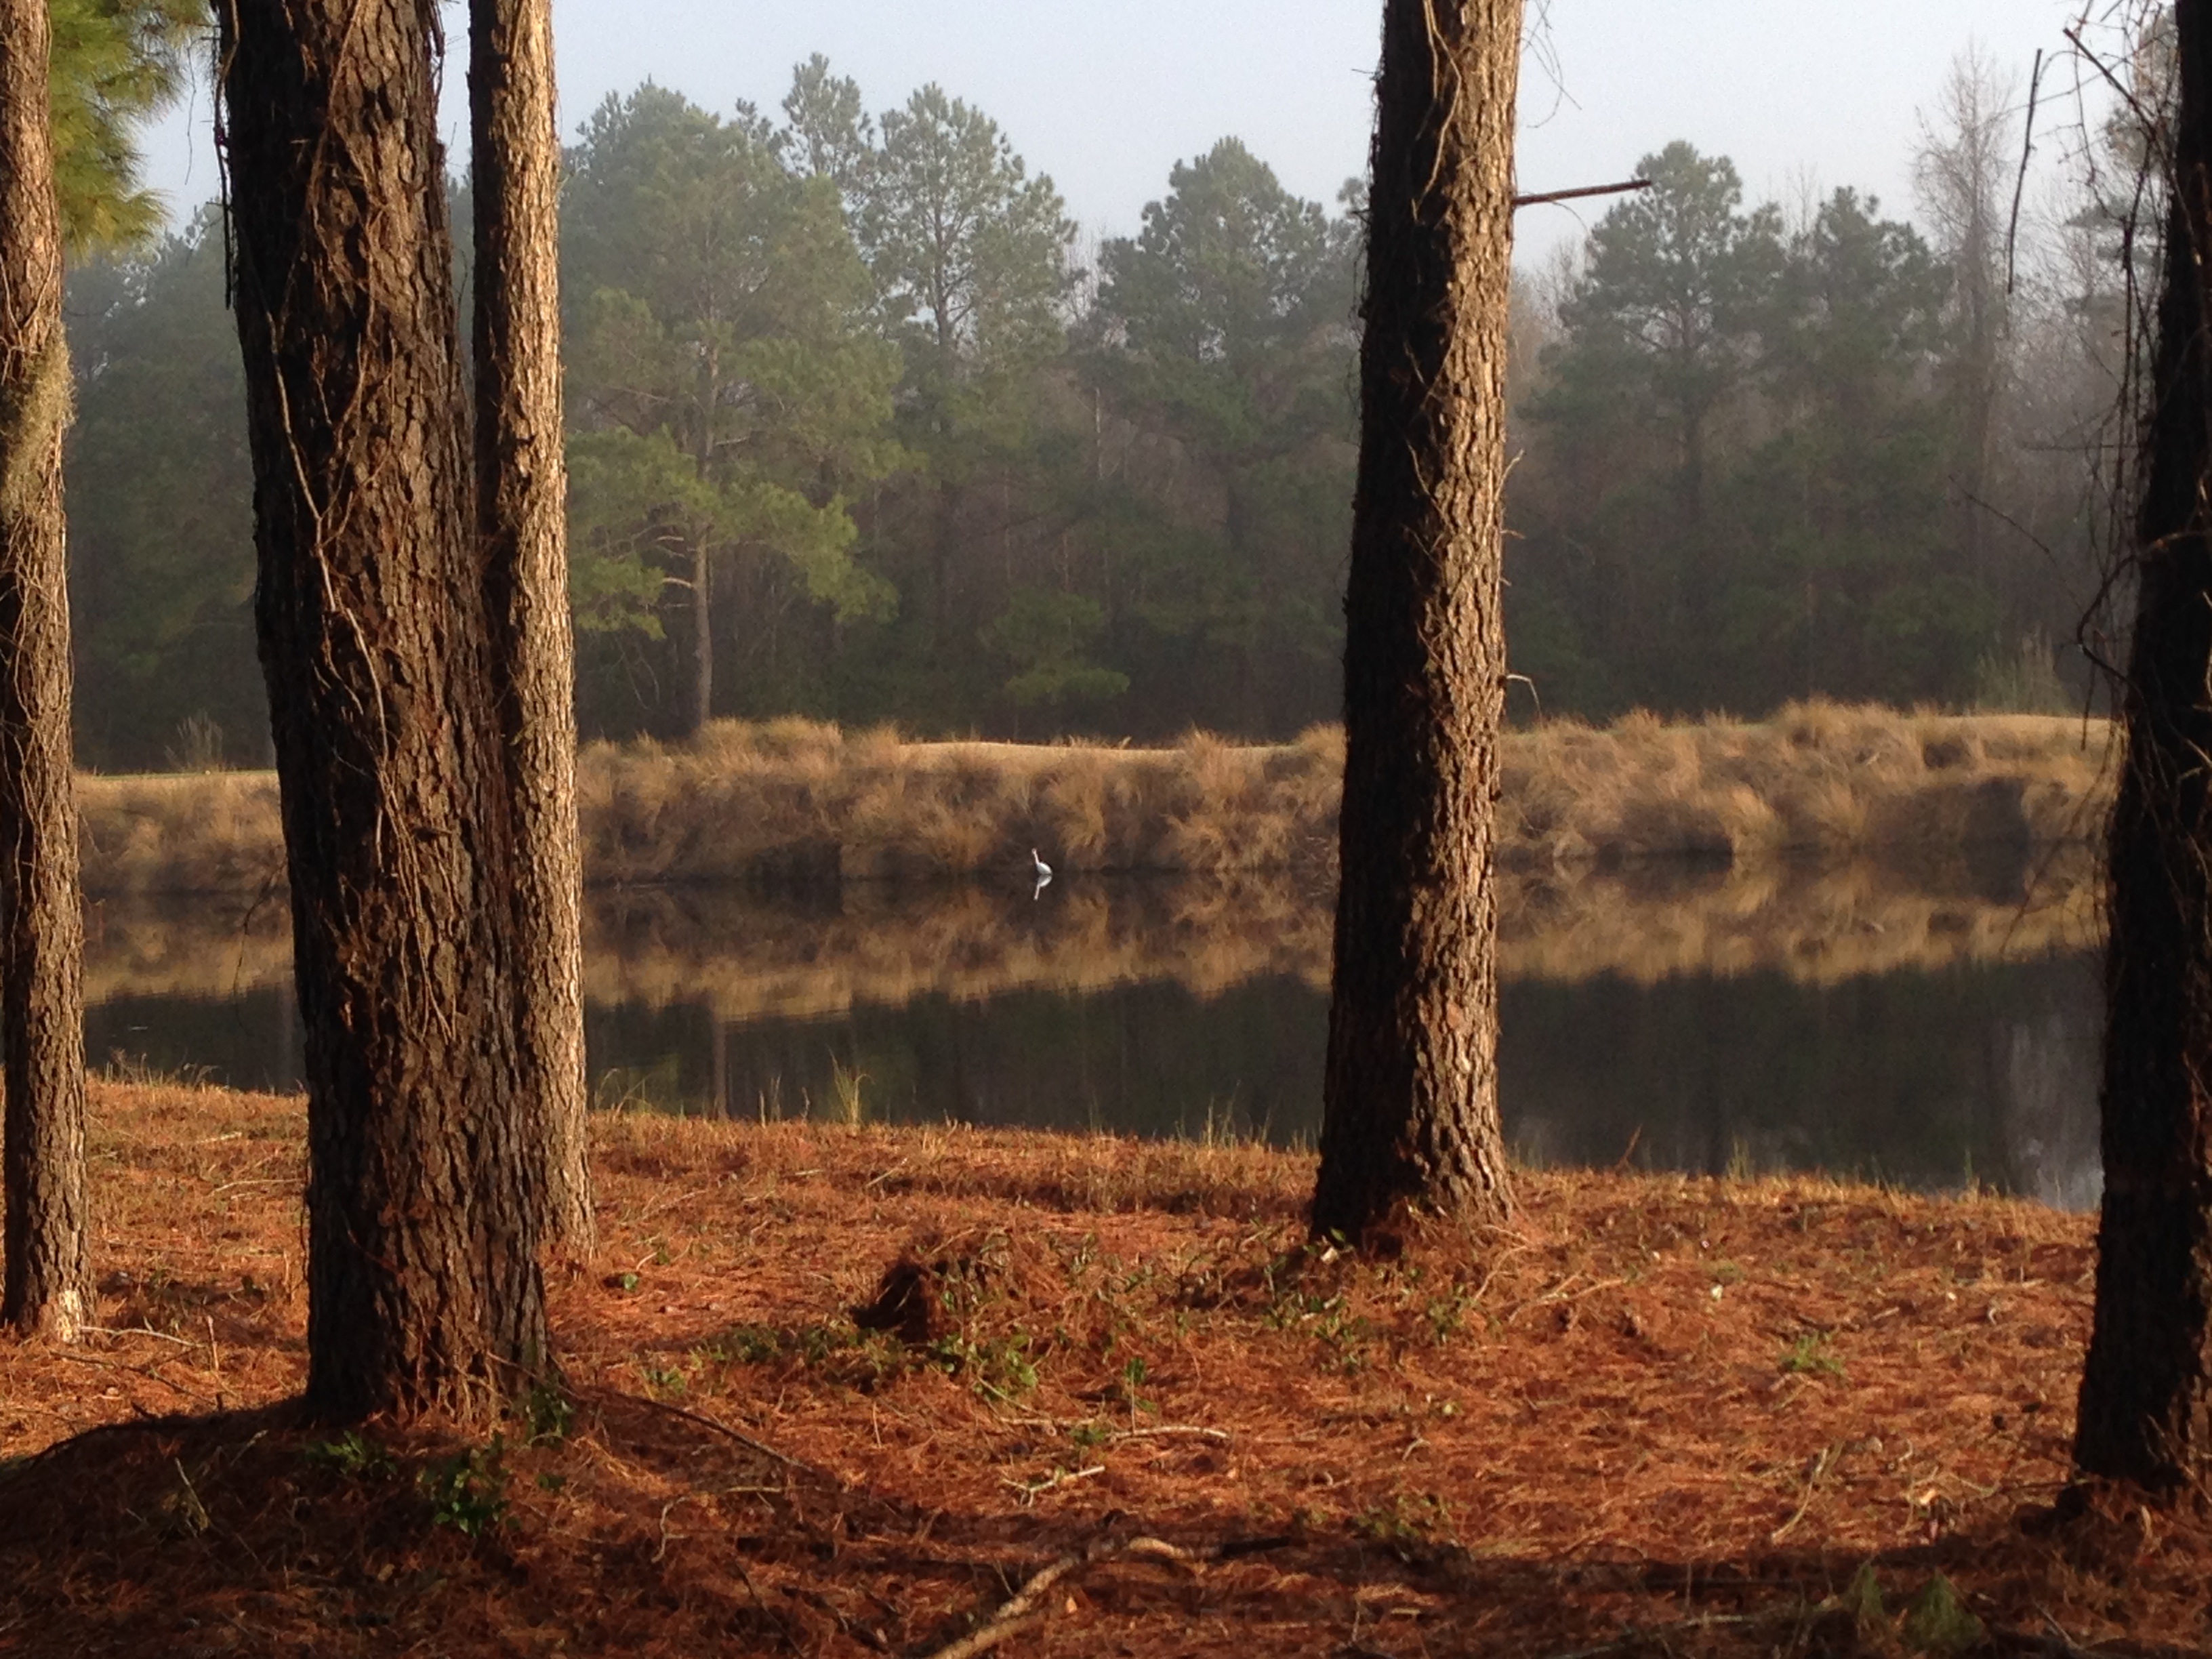
landscape, tree, nature, forest, wilderness, plant, wood, sunlight, morning, leaf, lake, summer, pond, wildlife, autumn, season, trees, wetland, woodland, habitat, ecosystem, rural area, south carolina, natural environment, geographical feature, atmospheric phenomenon, woody plant